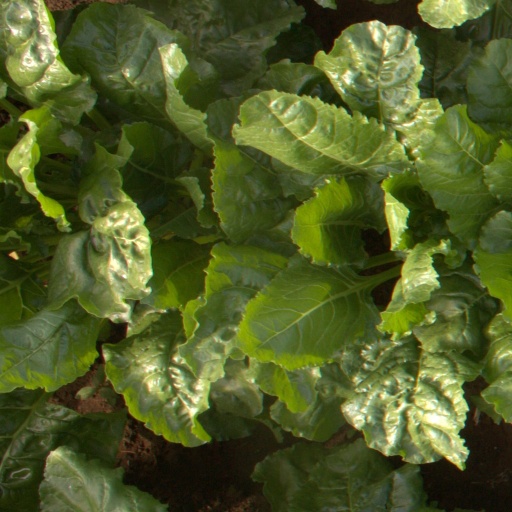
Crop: sugar beet